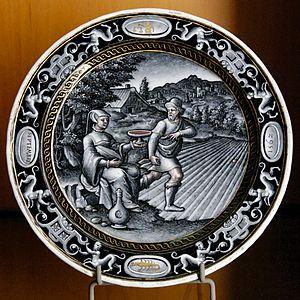
Mois de septembre, d'une série de douze assiettes représentant les mois de l'année. Émail peint en grisaille de Limoges, 1562.
La Seconde Renaissance, autrefois dit Style Henri II, marque à partir de 1540, la maturation du style apparu au début du siècle ainsi que sa naturalisation tandis que le Val de Loire se retrouve relégué en conservatoire des formes de la Première Renaissance. Cette nouvelle période se développe alors principalement durant les règnes de Henri II, François II puis Charles IX, pour ne s'achever que vers 1559-1564, au moment même où commencent les Guerres de religions, qui seront marquées par le Massacre de la Saint-Barthélemy et la contre-réforme catholique.
La Renaissance française est un mouvement artistique et culturel situé en France entre le milieu du XVᵉ siècle et le début du XVIIᵉ siècle. Étape de l'époque moderne, la Renaissance apparaît en France après le début du mouvement en Italie et sa propagation dans d'autres pays européens.
L'émail de Limoges, ou Œuvre de Limoges, est une technique de travail de l'émail, dite émail champlevé qui apparaît au milieu du XIIᵉ siècle dans la ville française de Limoges. Après avoir connu un vif succès en Europe occidentale, elle disparaît au milieu du XIVᵉ siècle.